A. J. Terrell

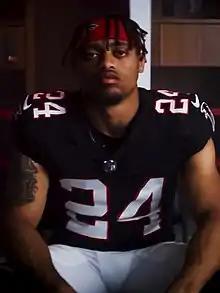
Terrell with the Atlanta Falcons in 2022

Aundell Terrell Jr. (born September 23, 1998) is an American professional football cornerback for the Atlanta Falcons of the National Football League (NFL). He played college football for the Clemson Tigers and was selected by the Falcons in the first round of the 2020 NFL draft.